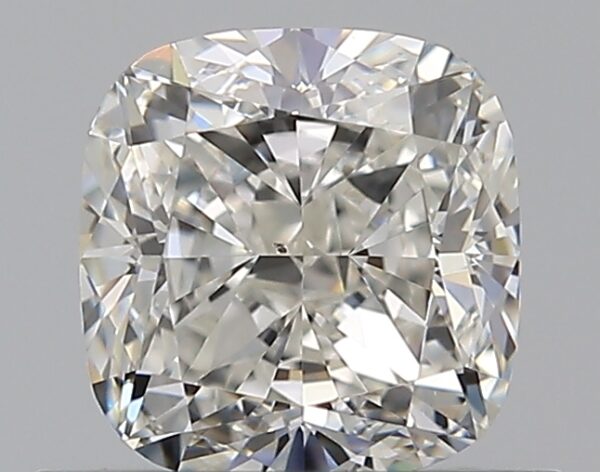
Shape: cushion
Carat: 0.73
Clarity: VS2
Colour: I
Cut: EX
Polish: VG
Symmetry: EX
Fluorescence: N
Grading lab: GIA
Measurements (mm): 5.1 x 4.92 x 3.32